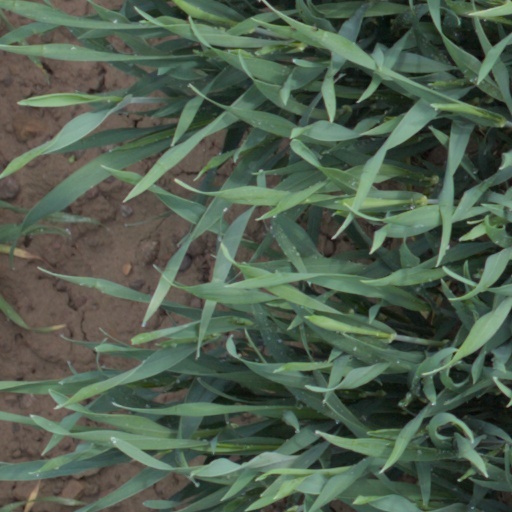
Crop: wheat